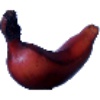
Label: red_banana